Mulga parrot

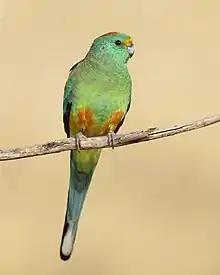
Male

The Mulga Parrot measures about in length with a wingspan, and it weighs , the mulga parrot is a medium-sized parrot of slim build and long tail. The species is sexually dimorphic, the sexes differing markedly in plumage. The male mulga parrot is multicolored, from which the alternate common name many-coloured parrot is derived. It is a bright green overall, with a bluish tinge on the neck and above the eye, and paler on the breast. The rump is light green. The forehead is yellow and there is a red patch on the back of the head. The lower belly and thighs are yellowish marked with orange-red and the wings greenish apart from the yellow median wing coverts and blue outer webs of primaries. The long tail is an assortment of colours: the two long central feathers are dark blue tinged with green, the outer feathers are blue shading to white and there is some red on the upper tail coverts. Its bill is a blue-grey edged with black, and iris is brown. The female is duller overall, with an olive-brown head and chest, duller yellow forehead and red patch on the back of the head, and pale green belly, and more brown-grey bill. It sometimes also has a red shoulder.